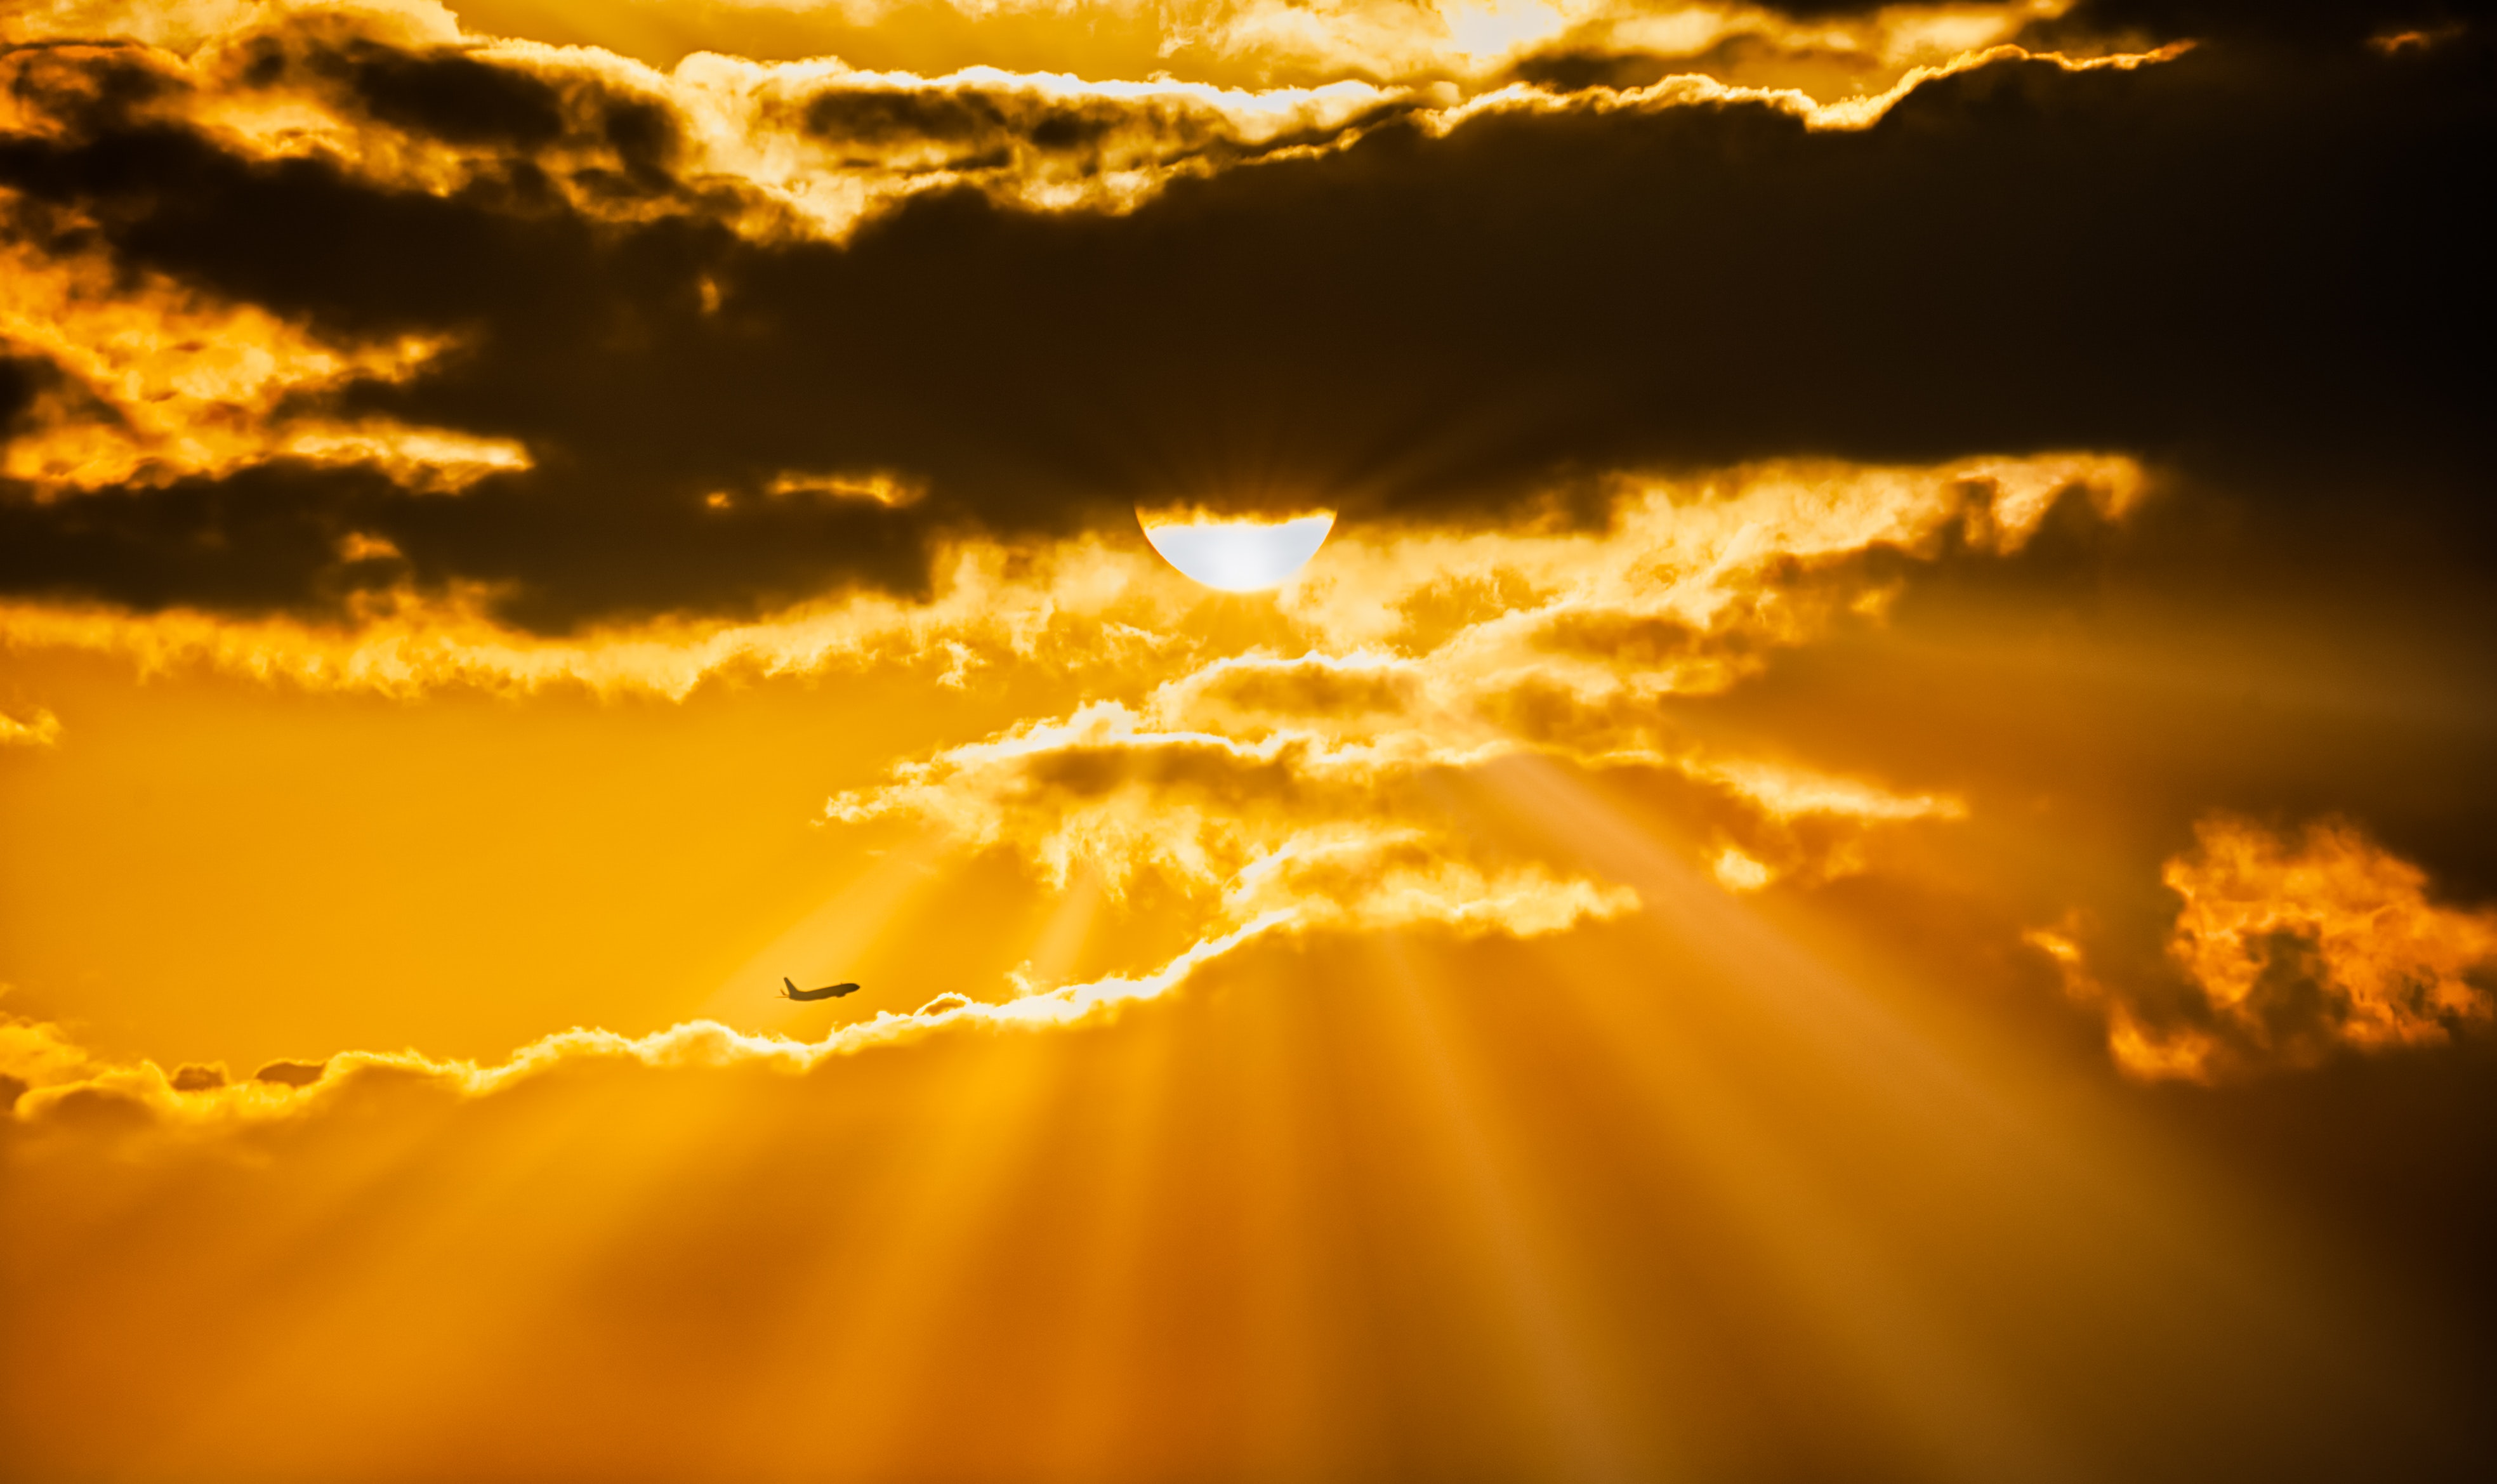
sky, nature, daytime, sunlight, sun, yellow, cloud, light, heat, orange, atmosphere, sunset, horizon, sunrise, afterglow, morning, evening, amber, water, calm, astronomical object, cumulus, backlighting, photography, geological phenomenon, dusk, space, meteorological phenomenon, stock photography, world